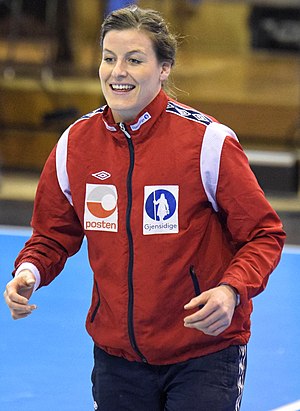
Linn-Kristin Riegelhuth Koren
Riegelhuth i 2015
"Linn-Kristin ""Linka"" Riegelhuth Koren er en tidligere kvindelig norsk håndboldspiller, de har spillede for Larvik HK siden 2002 til 2017, med undtagelse af sæsonen 2009/10, hvor hun spillede for FCK Håndbold. Hun har tidligere spillet for Ski IL, Holmlia og Furuset. Hun debuterede på landsholdet den 29. september 2003 mod Kroatien. Hun kan bruges både som højrefløj og højreback, men bruges mest på højrebackposisionen.